Kopli

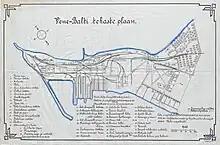
Plan of the Russo-Baltic Shipyard in Kopli, Tallinn (ca 1920)

After the Russian-Japanese War the Russian Empire needed a new shipyard and everything that came with it: a harbour, a sea fortress, a ship factory. In 1911 it was decided that the new navy base would be in Tallinn and so three shipyards were built: Noblessner, Bekker and the Russo-Baltic shipyard. The shipyard, that opened on May 31, 1913, was at first called “Russian-Baltic Shipbuilding and Mechanics Ltd”. The project was realized with technical and financial assistance of foreign capital from the French-Belgian company Schneider-Creusot. The project covered a large territory and fully changed the region's appearance.